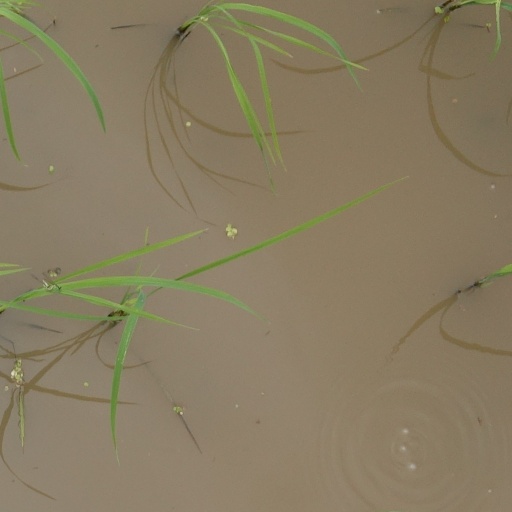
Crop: rice